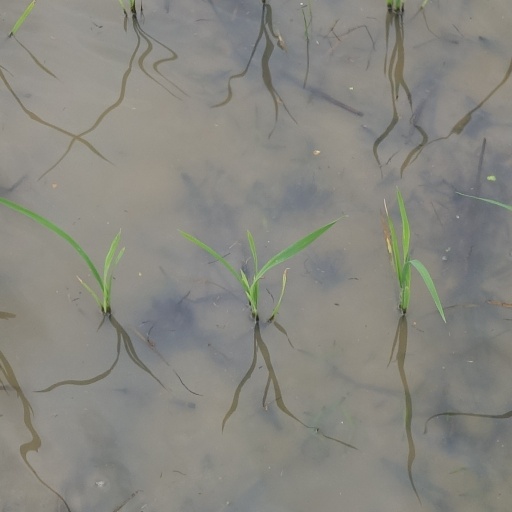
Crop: rice